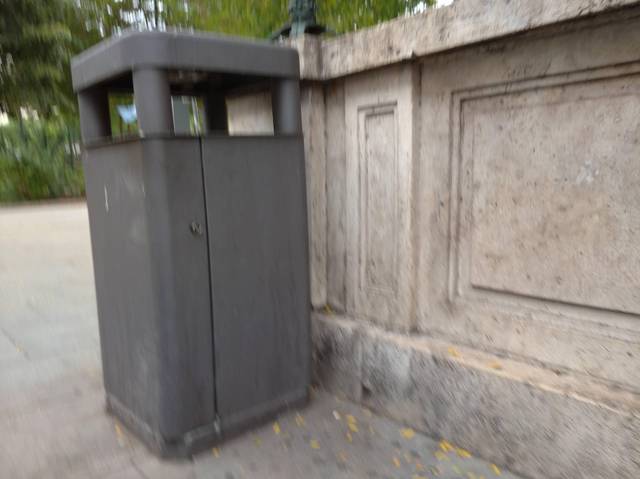
Region: Hungary
Coordinates: 47.497, 19.053